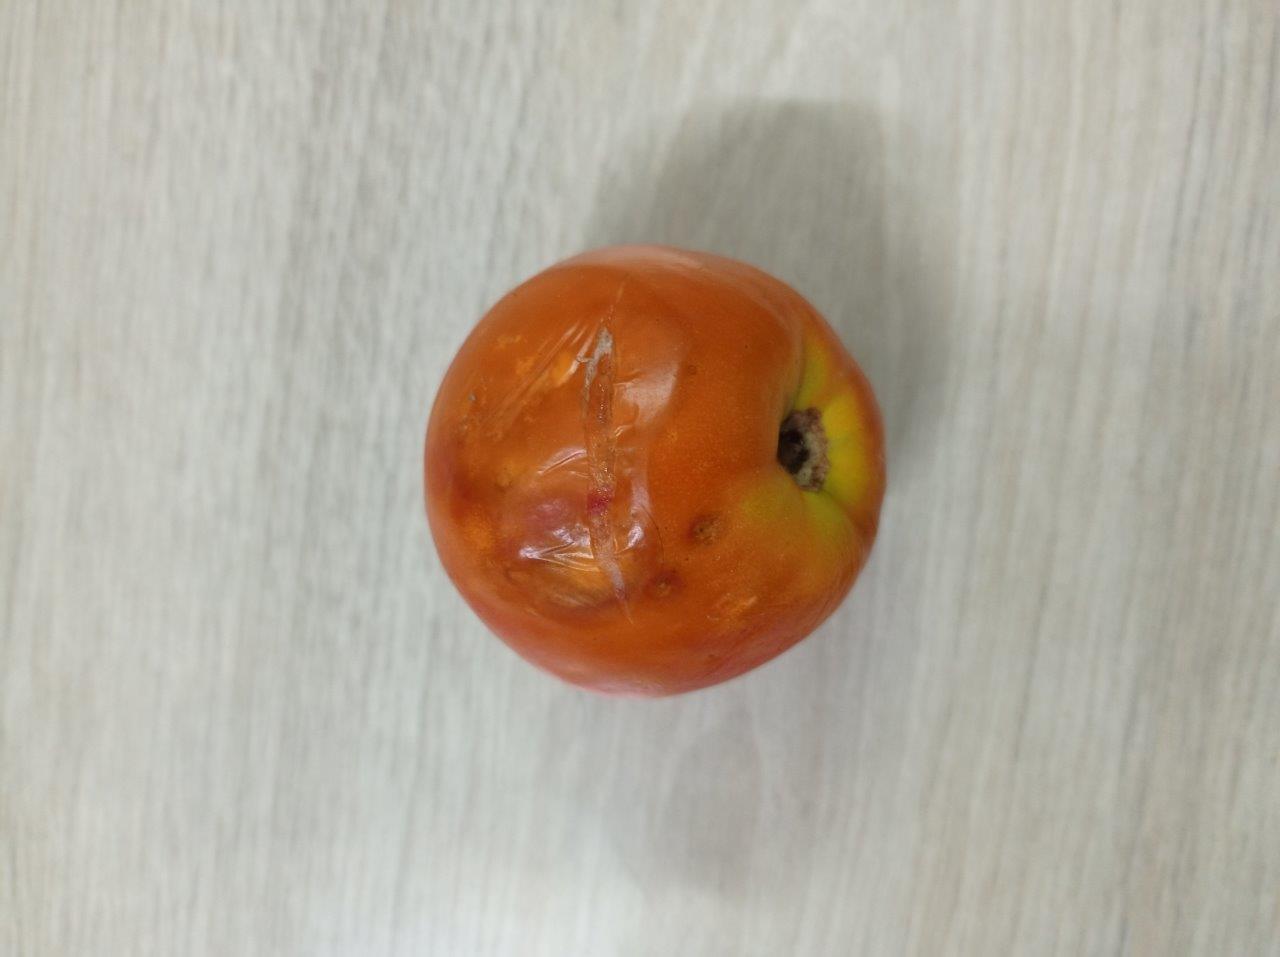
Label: Rotten